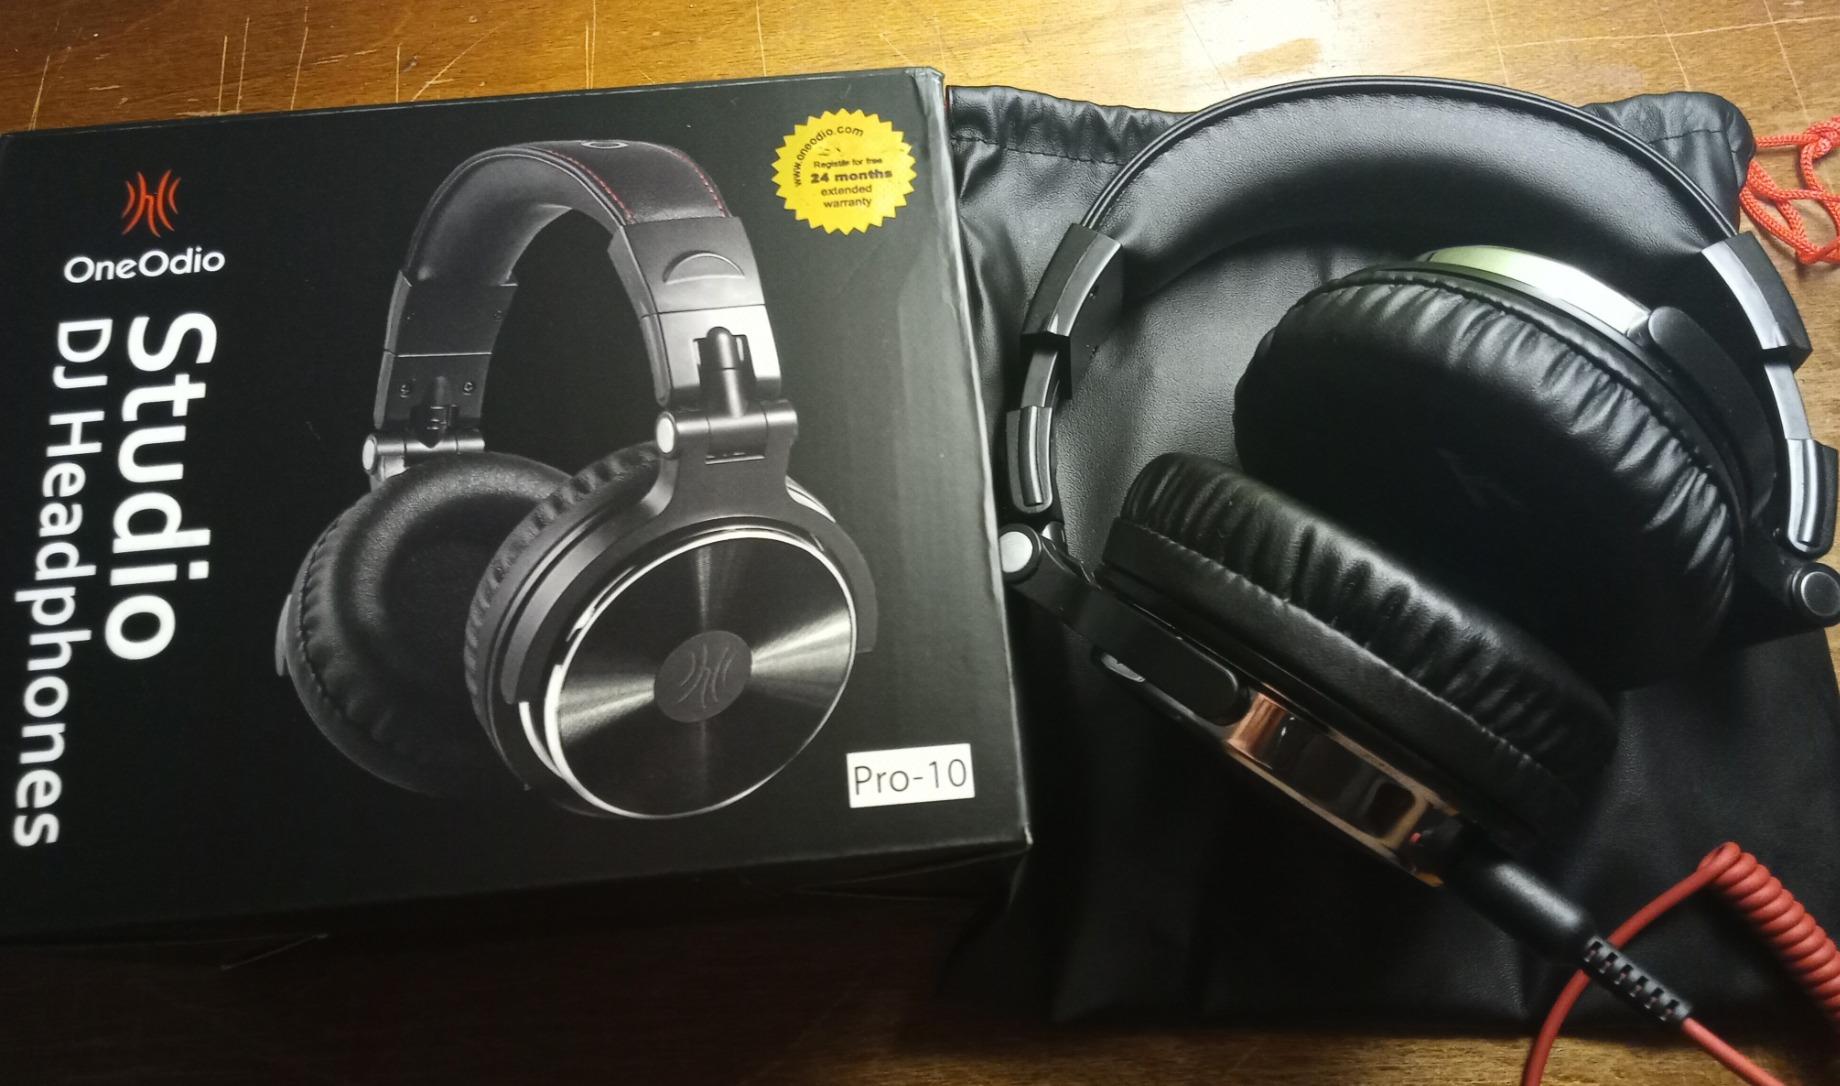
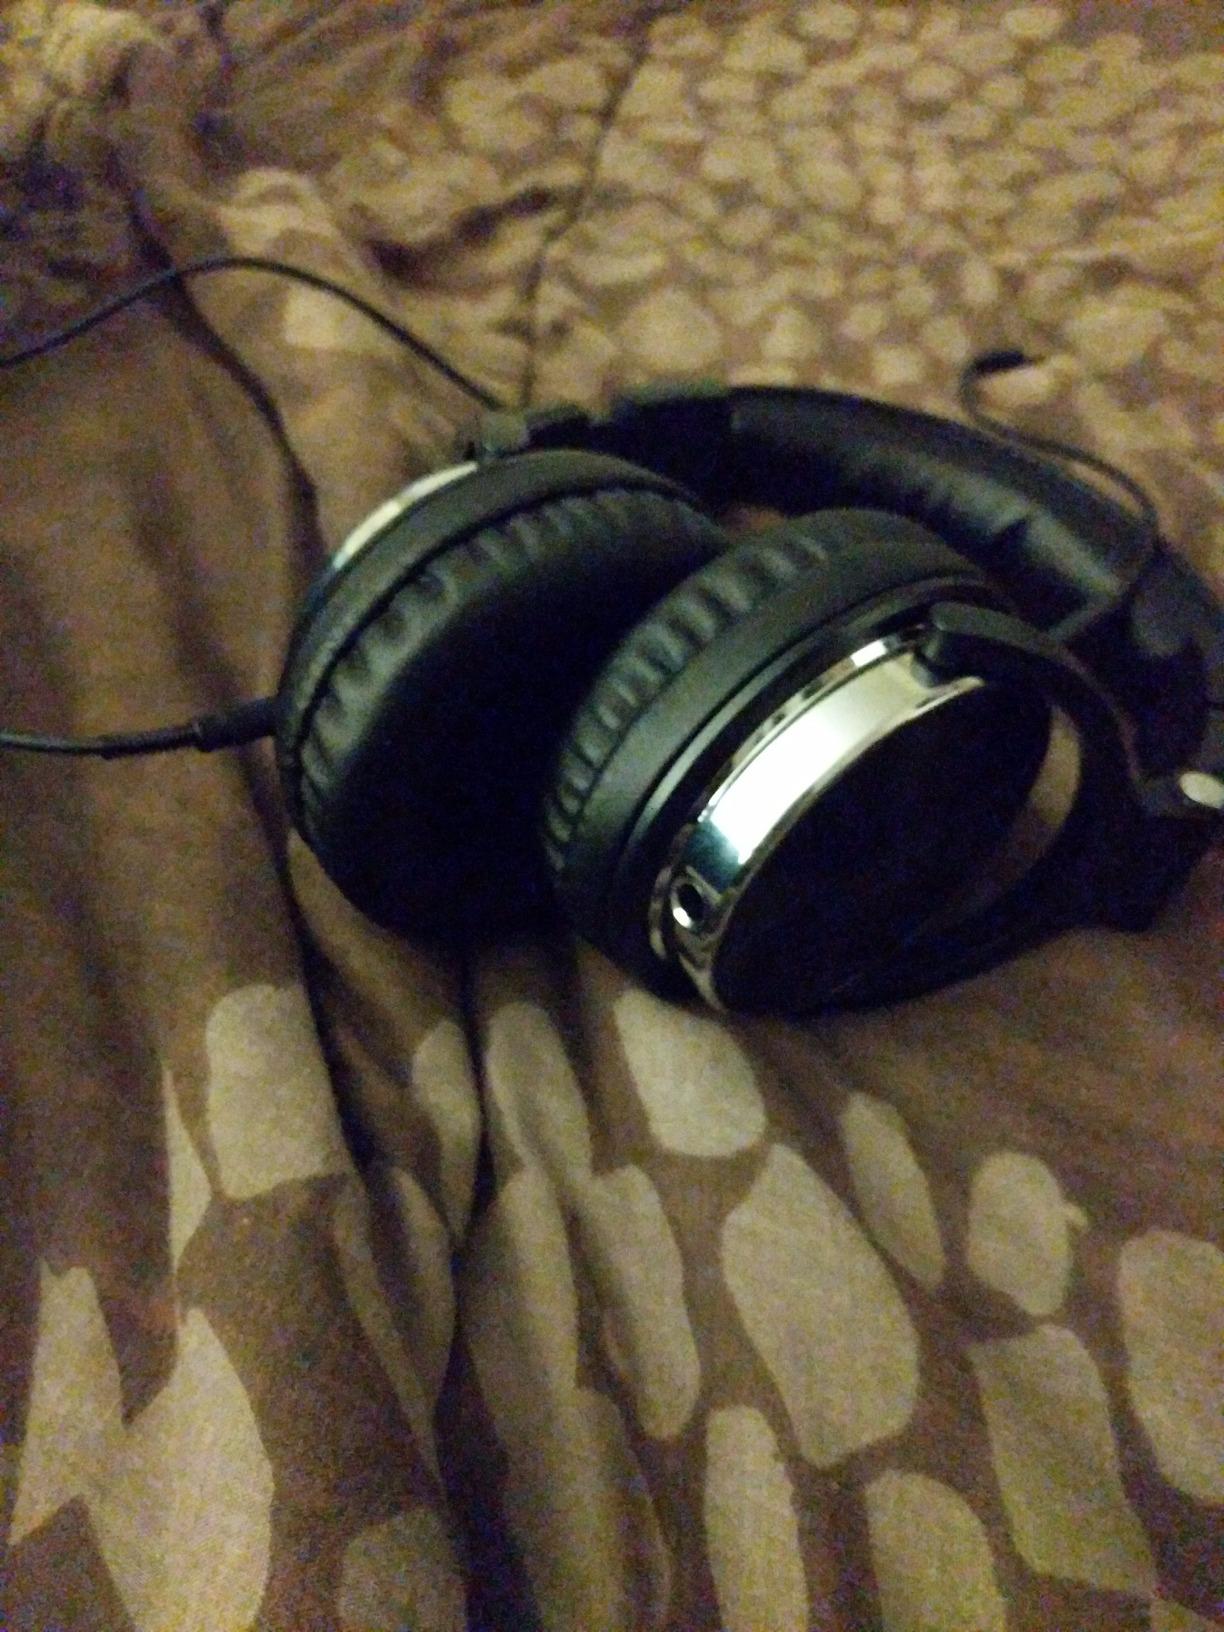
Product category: headphones
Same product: yes